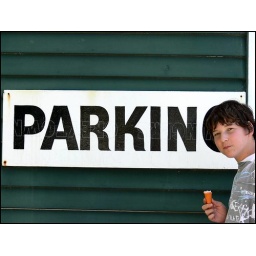
That boy always gets in the road